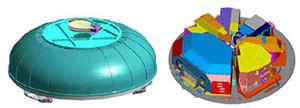
Spitzer ou SIRTF est un télescope spatial infrarouge développé par la NASA. Il est le dernier des quatre « Grands Observatoires » aux caractéristiques complémentaires réalisés par la NASA pour répondre aux grandes interrogations scientifiques de la fin du siècle dans le domaine de l'astrophysique. Son rôle est principalement d'observer la création de l'Univers, la formation et l'évolution des galaxies primitives, la genèse des étoiles et des planètes et l'évolution de la composition chimiques de l'Univers qui sont des phénomènes principalement visibles dans l'infrarouge.